Military history of Africa

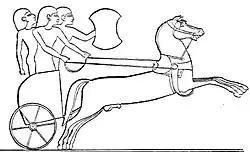

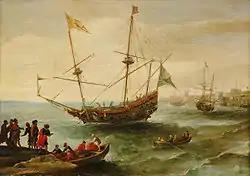
The "Algerine", an Algerian battle ship manufactured in the port of Jijel during the Barbary corsairs era

North Africa and Southern Europe face each other across the Mediterranean Sea. Most of the southern areas of North Africa are cut off by the vast inhospitable Sahara desert. Therefore, the coastal areas have many resources to support the needs of large armies and the moderate-to-hot climate makes the movement of forces across vast stretches of land very feasible. North Africa has been the source of both cultural and economic interactions as well as military rivalries that became famous wars in history.